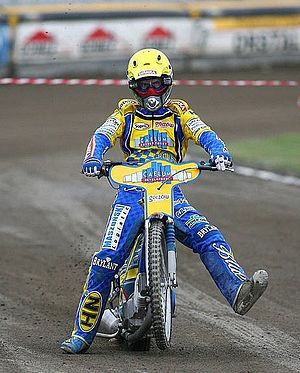
Stal Gorzów Wielkopolski / Speedwaykørere / Nuværende bruttotrup / Kendte speedwaykørere
T. Gollob
Stal Gorzów Wielkopolski er en polsk speedwayhold fra hovedestaden Gorzów Wielkopolski. Forekomme i landets bedste liga – Speedway Ekstraliga.